Perry's Camp

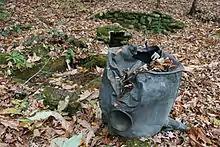
Disabled moonshine still used by Charlie Perry to attract tourists

In c. 1928, Charlie Perry began developing Perry's Camp as a tourist resort, continuing to expand the site over the next twenty years. Perry was very innovative and visionary, and included many interesting artifacts in his development. A dam across the river diverted water through a powerhouse which generated electricity for the resort. A swinging bridge provided the only access to cabins on the east side of the river. A disabled moonshine still hung outside the restaurant for advertisement. A water wheel turned a fan in the dining room. A hollowed-out log covered with glass and filled with water and fish served as a bar in the restaurant. A garage dug into the side of a hill housed Perry's car. Many rock walls were constructed, including a two-level terraced rock wall and rock walls for containing a section of Flat Branch.